Land rehabilitation

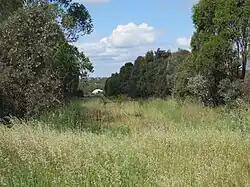
Regenerated habitat for the superb parrot on the abandoned Boorowa railway line

Land rehabilitation as a part of environmental remediation is the process of returning the land in a given area to some degree of its former state, after some process (industry, natural disasters, etc.) has resulted in its damage. Many projects and developments will result in the land becoming degraded, for example mining, farming and forestry. It is crucial that governments and businesses act proactively by working on improvement, lay out rehabilitation standards and ensure that decisions on mediation should be based around value judgment for higher sustainability in the future.